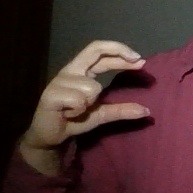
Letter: thal